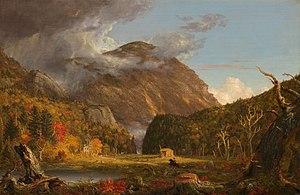
Crawford Notch est un col de montagne situé à 586 mètres d'altitude dans les montagnes Blanches du New Hampshire, dans le parc d'État de Crawford Notch.